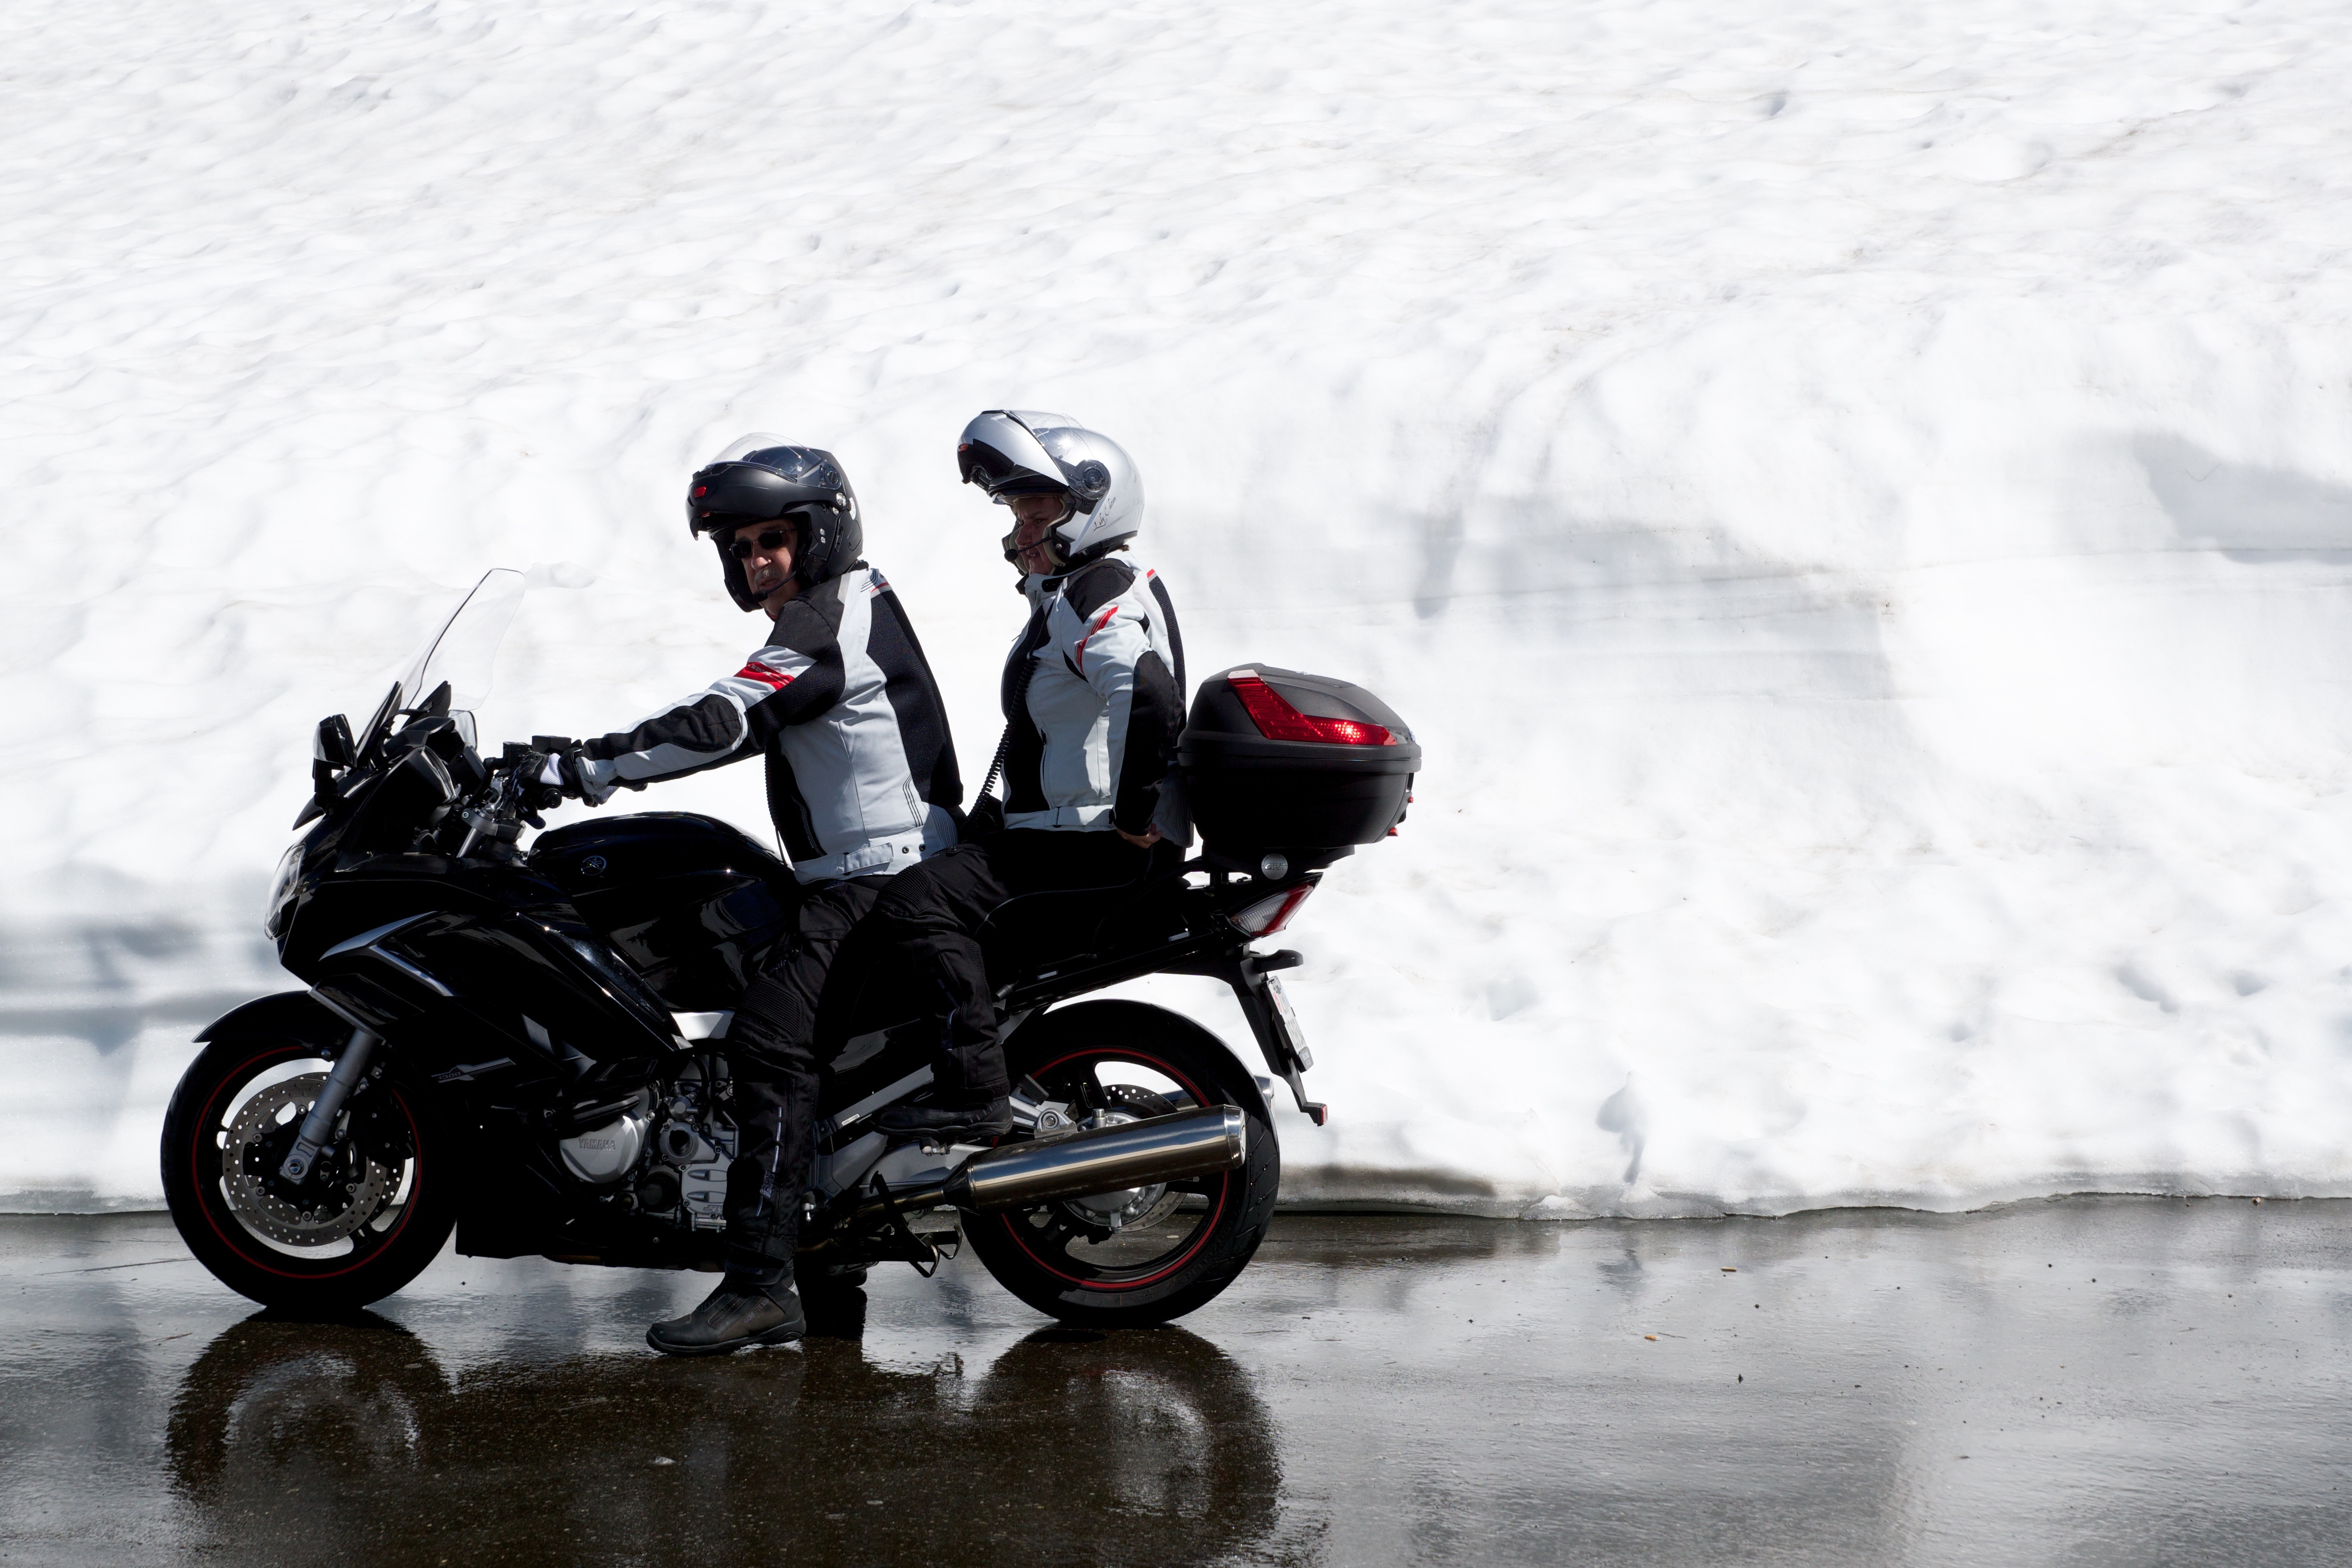
snow, winter, car, bicycle, vehicle, motorcycle, weather, alpine, driver, motorcycling, motorcycle team, pass round trip, land vehicle, pillion, melt water